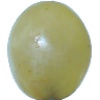
Label: Grape White 1